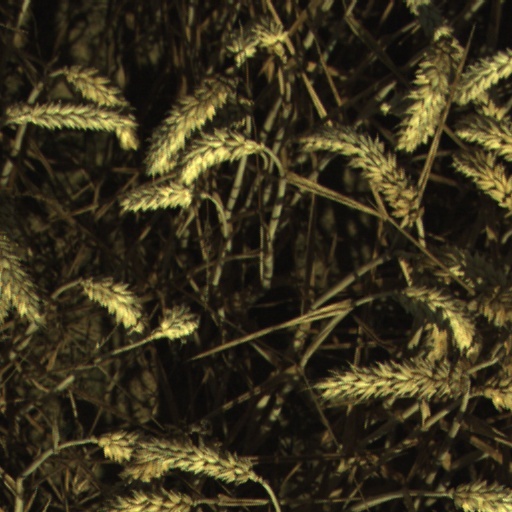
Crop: wheat